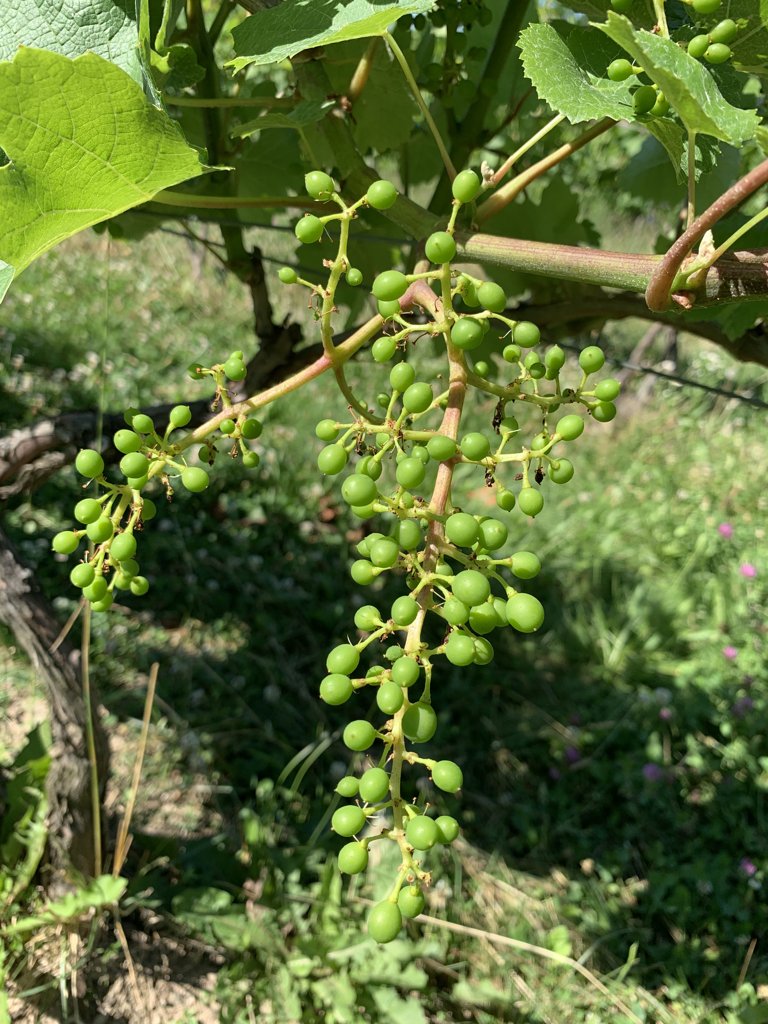
Berries visible: 128
Grape clusters: 2